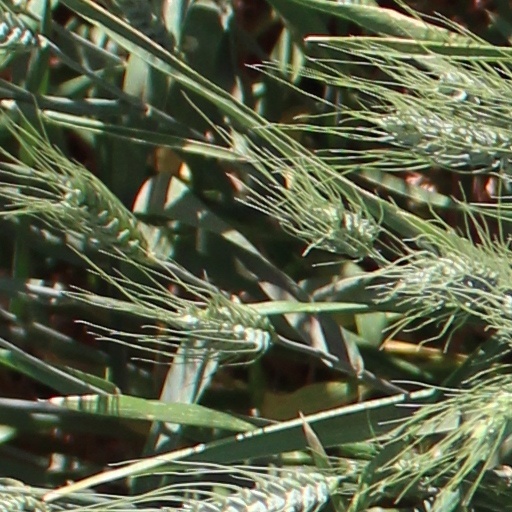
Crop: wheat